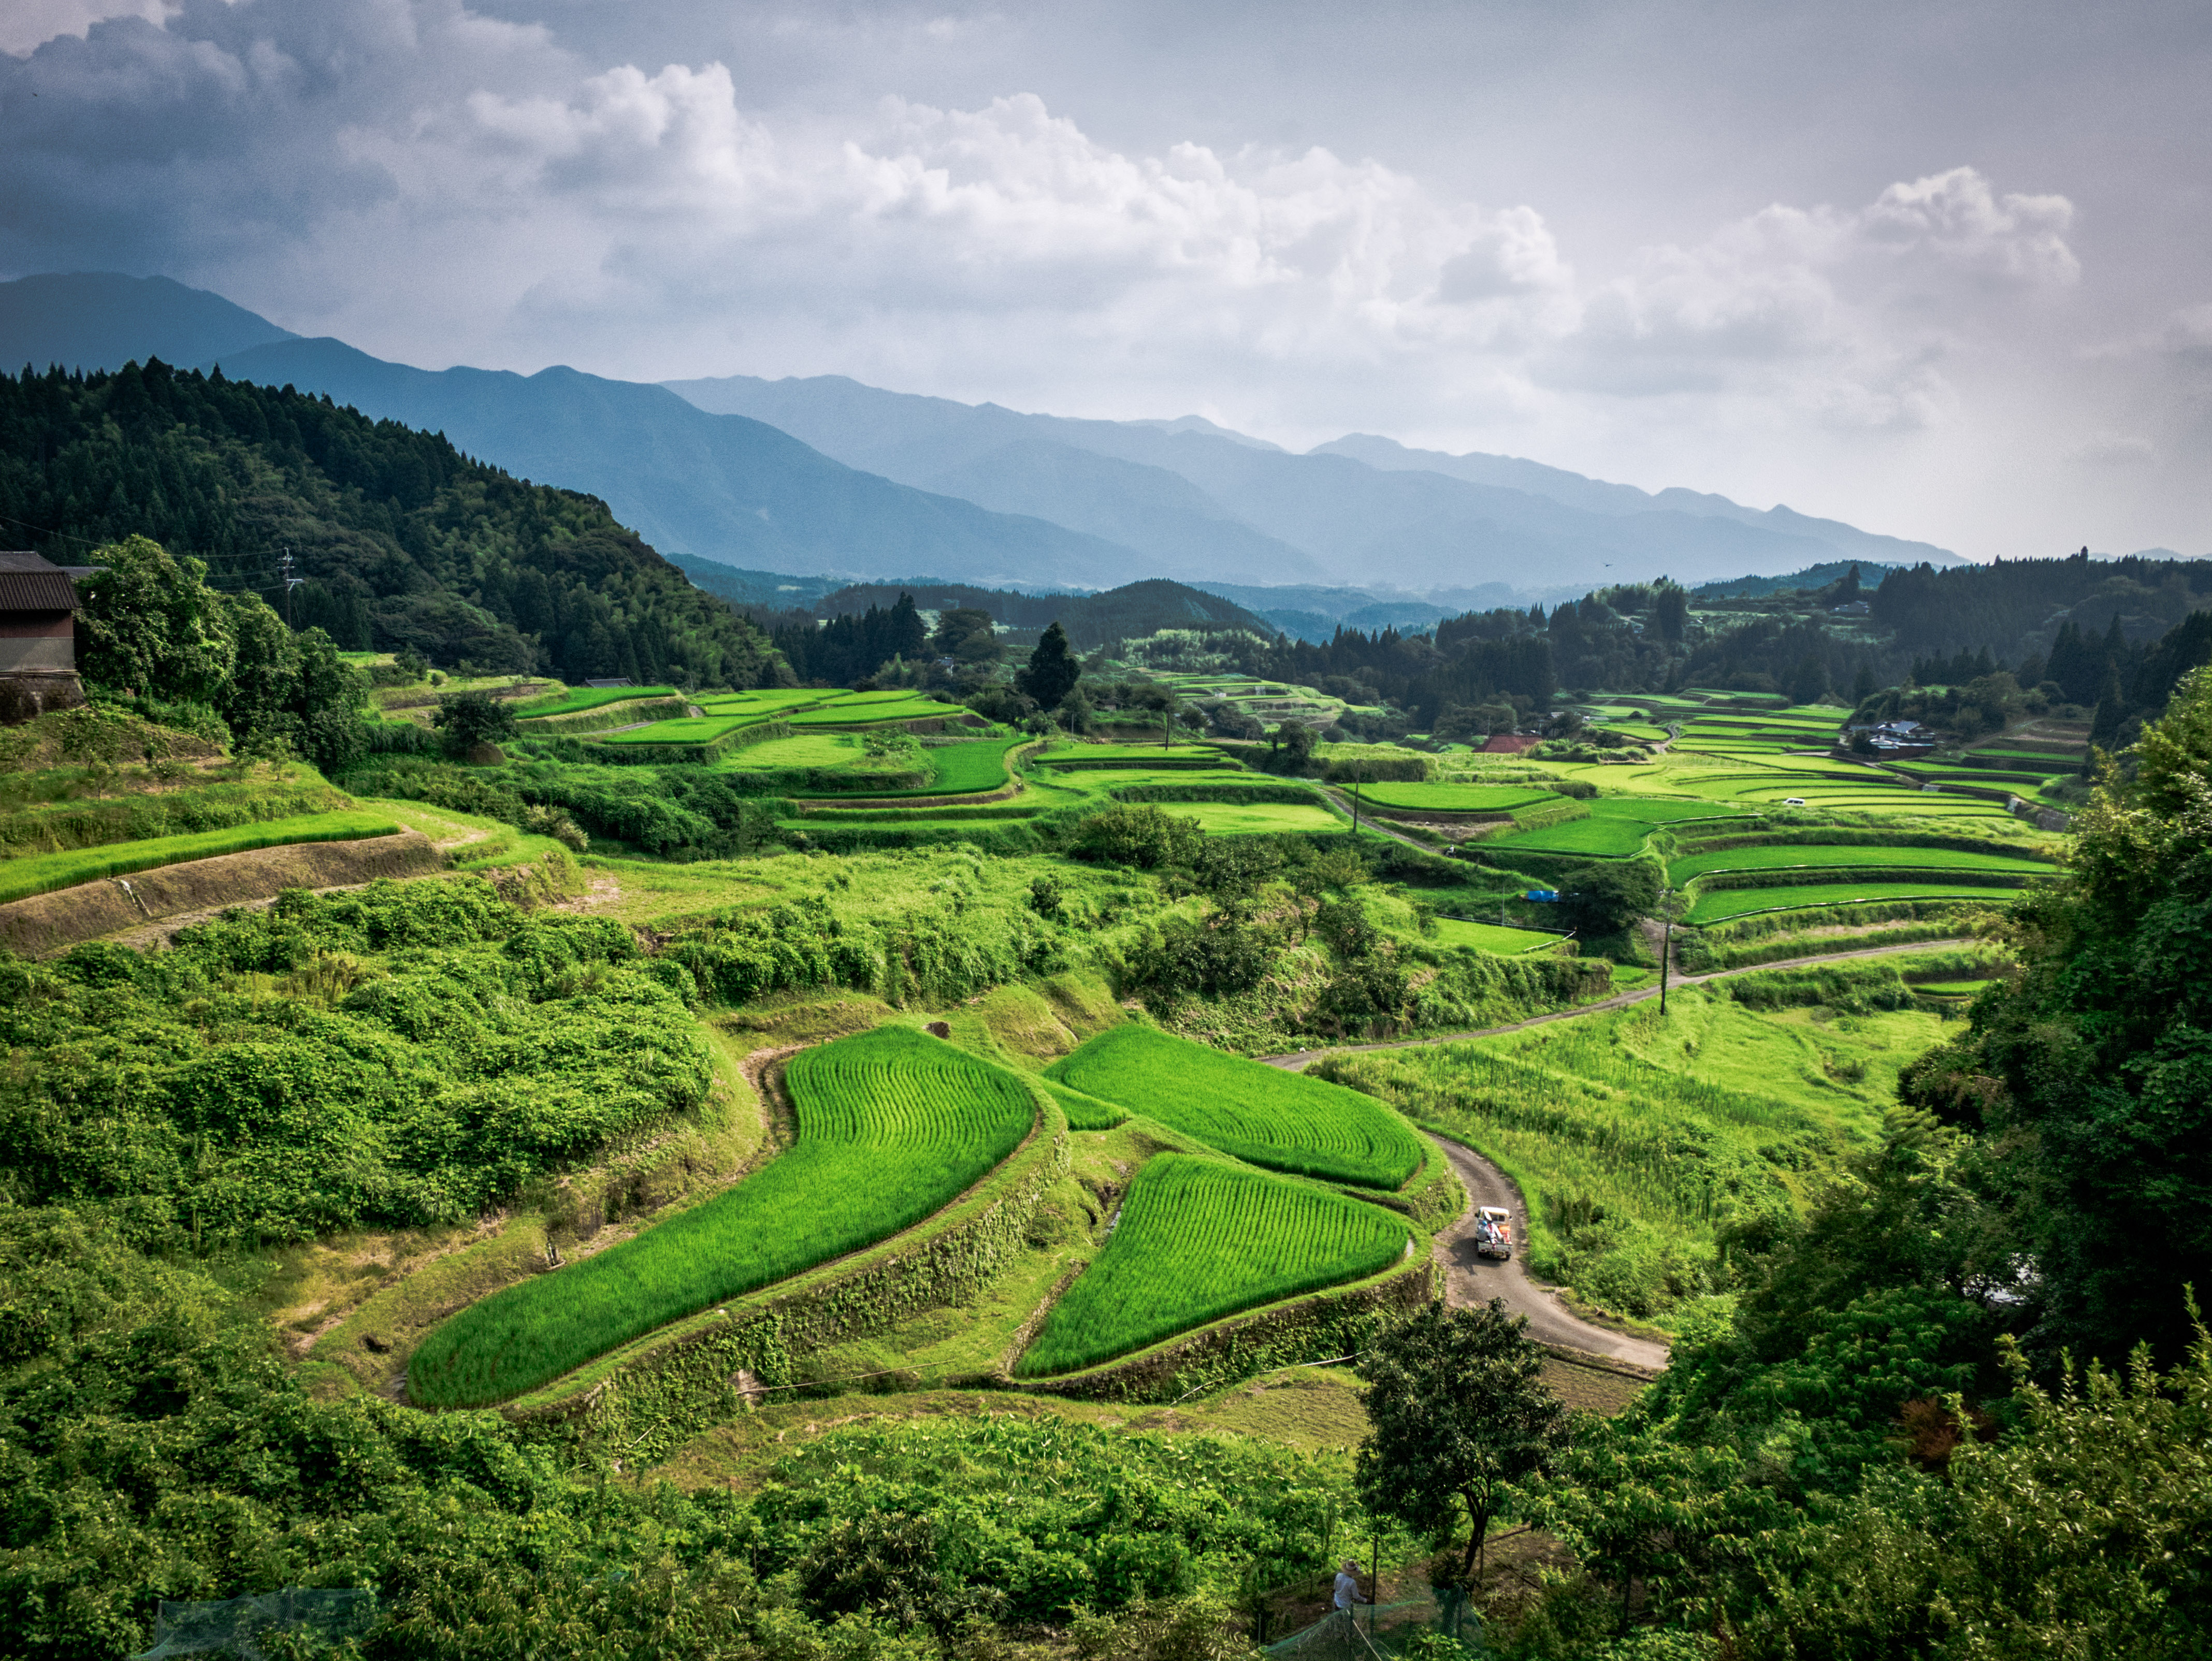
rice, highland, nature, vegetation, grassland, mountainous landforms, hill, hill station, field, mount scenery, sky, nature reserve, rural area, landscape, terrace, grass, mountain, pasture, agriculture, paddy field, cloud, plantation, plain, tree, plateau, village, valley, farm, crop, meadow, national trust for places of historic interest or natural beauty, land lot, shrubland, national park, mountain range